Al Franken: God Spoke

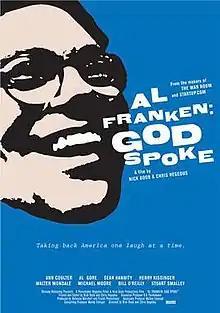
Theatrical release poster

Al Franken: God Spoke is a 2006 documentary film starring political commentator and future United States Senator Al Franken. The film was made by the same producers of "The War Room". It was released in April 2006 at the Tribeca Film Festival and was released in the US in September 2006 starting in New York City.